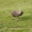
Label: bird